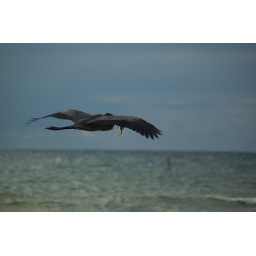
This bird plucked a fish out of the surf right in front of me. Click... Click... Click...